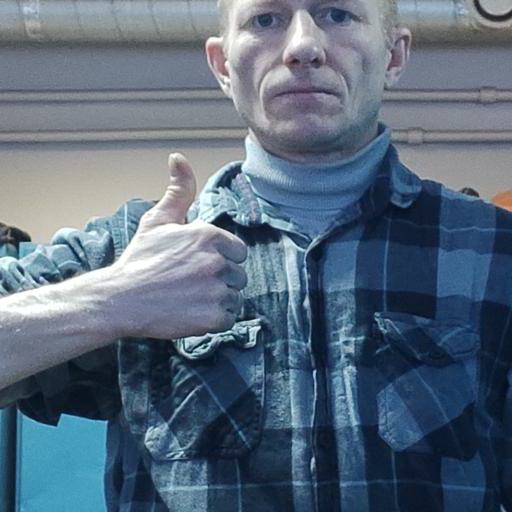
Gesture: like